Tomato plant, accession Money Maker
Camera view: tilt-top (135 deg); turntable rotation: 300 degrees
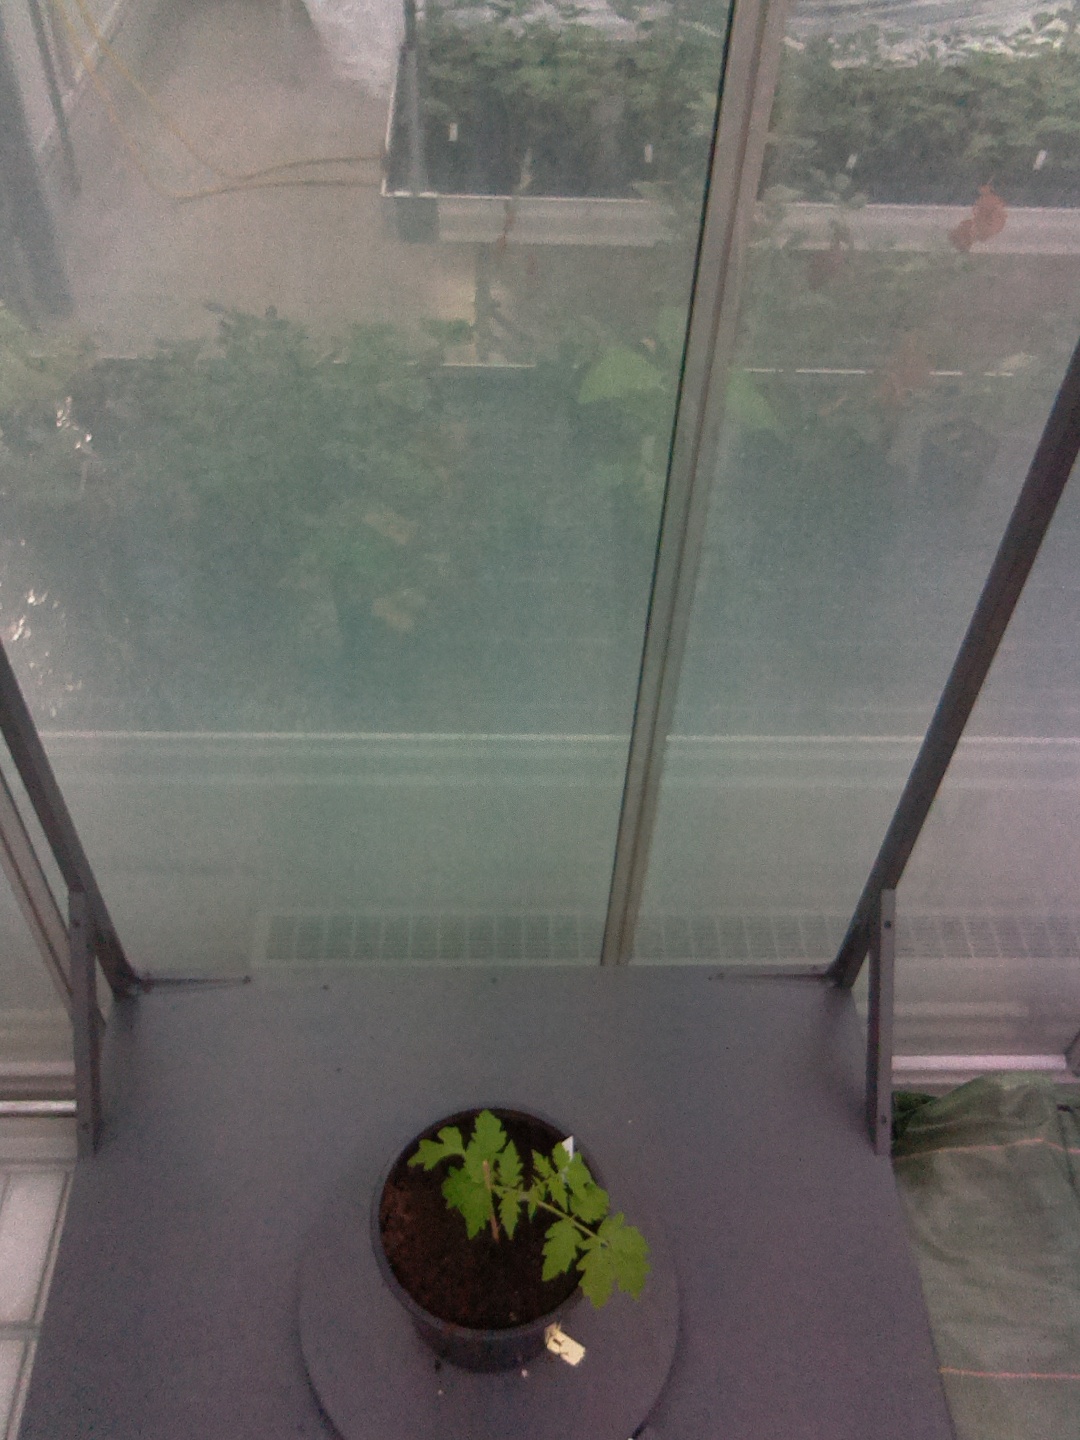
BBCH growth stage 13: 6 of true leaves visible